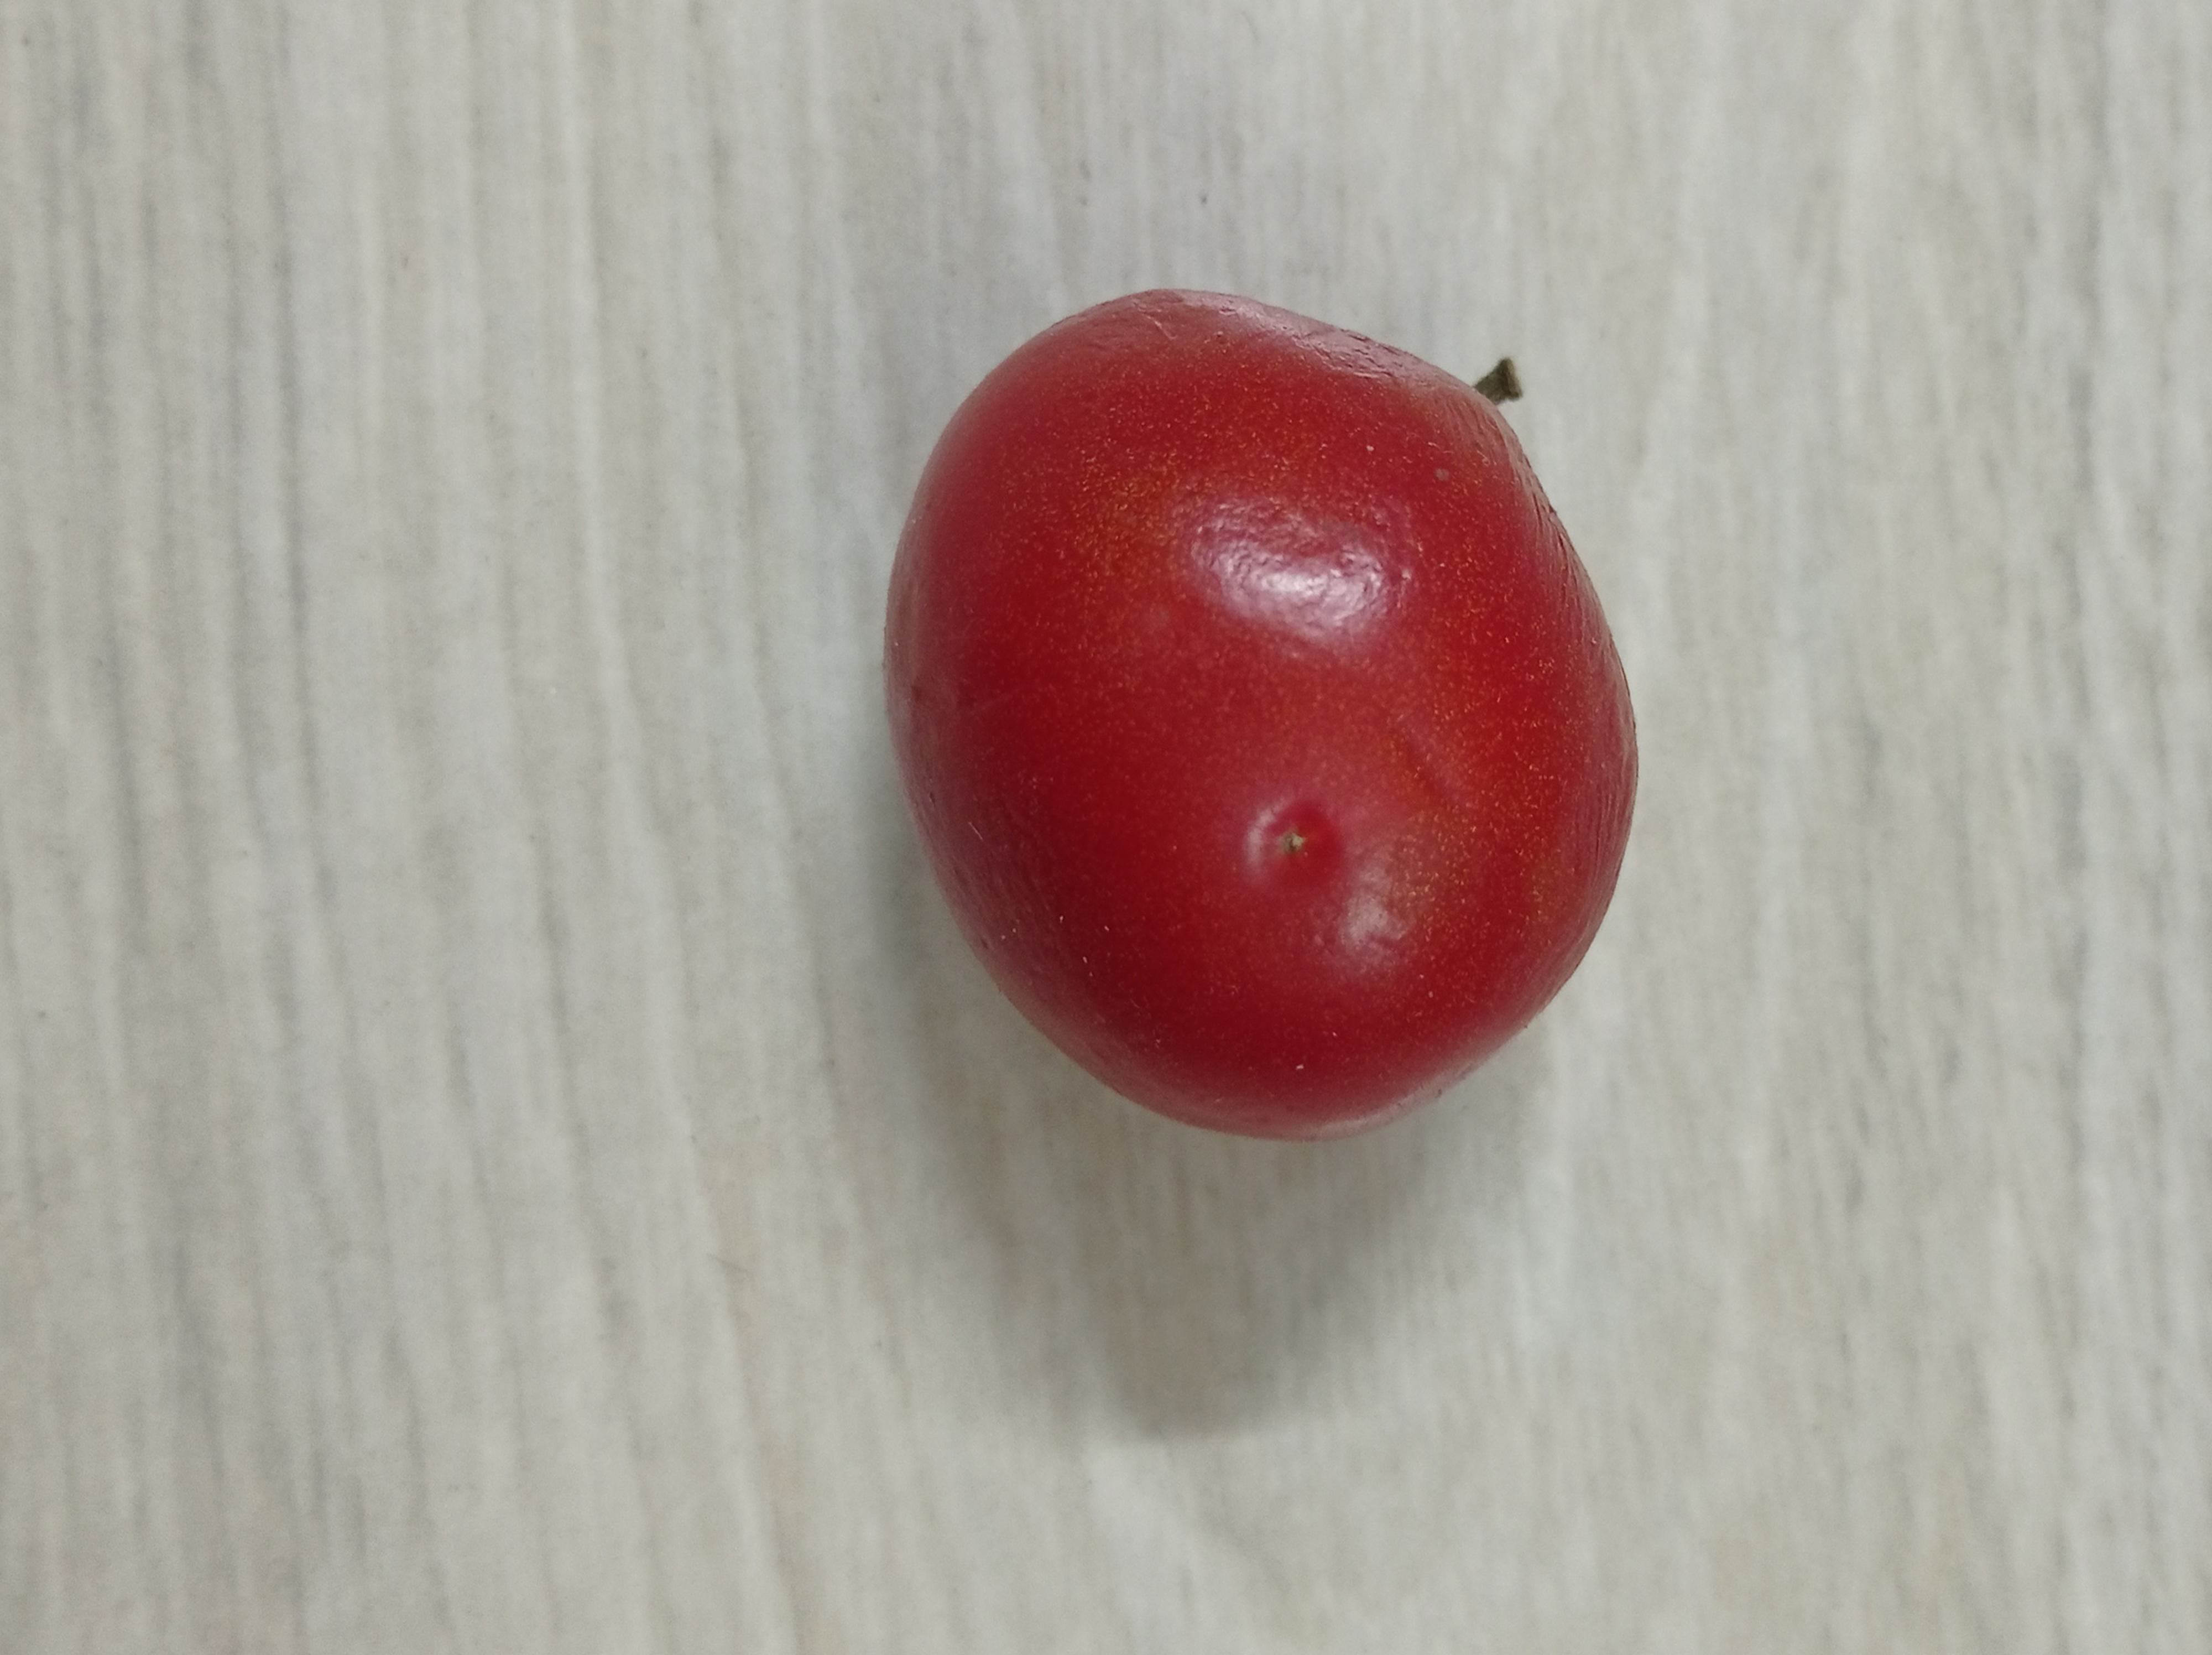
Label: Fresh